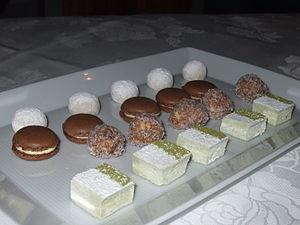
Assortiment de petits fours
Un petit four est une pâtisserie fine de petite taille, sucrée – tel que feuilleté, biscuit, meringue ou macaron – ou salée – tel que feuilleté au fromage, petite pizza ou quiche.